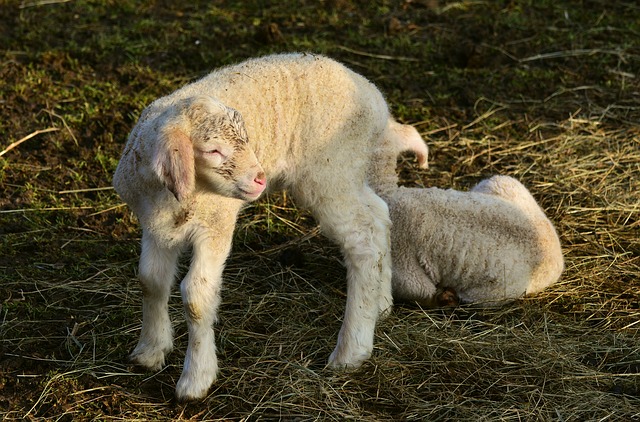
Label: sheep